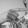
ASL letter: G